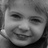
Emotion: happy